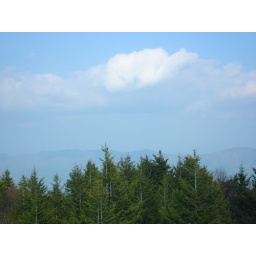
though the tower doesn't do much but letting you see above all the trees